Chessboard

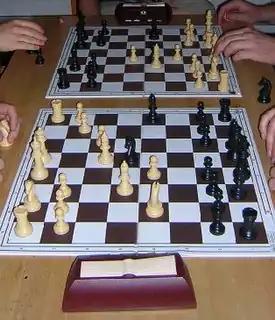
Chessboards during a match of Bughouse

A chessboard is a game board used to play chess. It consists of 64 squares, 8 rows by 8 columns, on which the chess pieces are placed. It is square in shape and uses two colors of squares, one light and one dark, in a checkered pattern. During play, the board is oriented such that each player's near-right corner square is a light square.